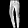
Label: Trouser